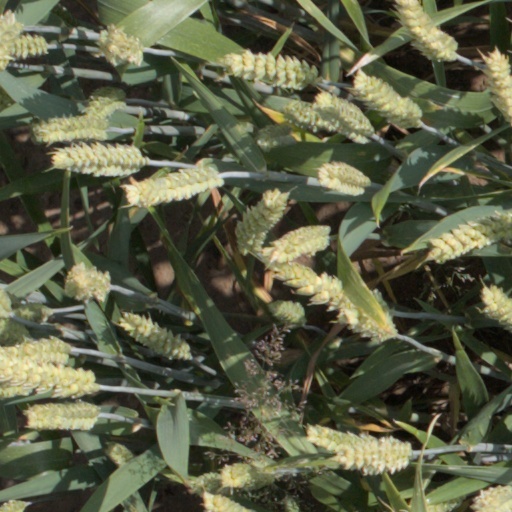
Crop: wheat